Vanaheimr

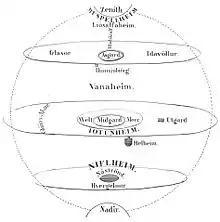
An attempt to illustrate Norse cosmology by Henry Wheaton (1831)

The existence of Nine Worlds receive mention in some Old Norse texts. These worlds are nowhere specifically listed in sequence, but are generally assumed to include Vanaheimr. Henry Adams Bellows considers the other eight to be Asgard, Álfheimr, Midgard, Jötunheimr, Svartálfaheimr, Niflheim, Múspellsheimr and Helheim.